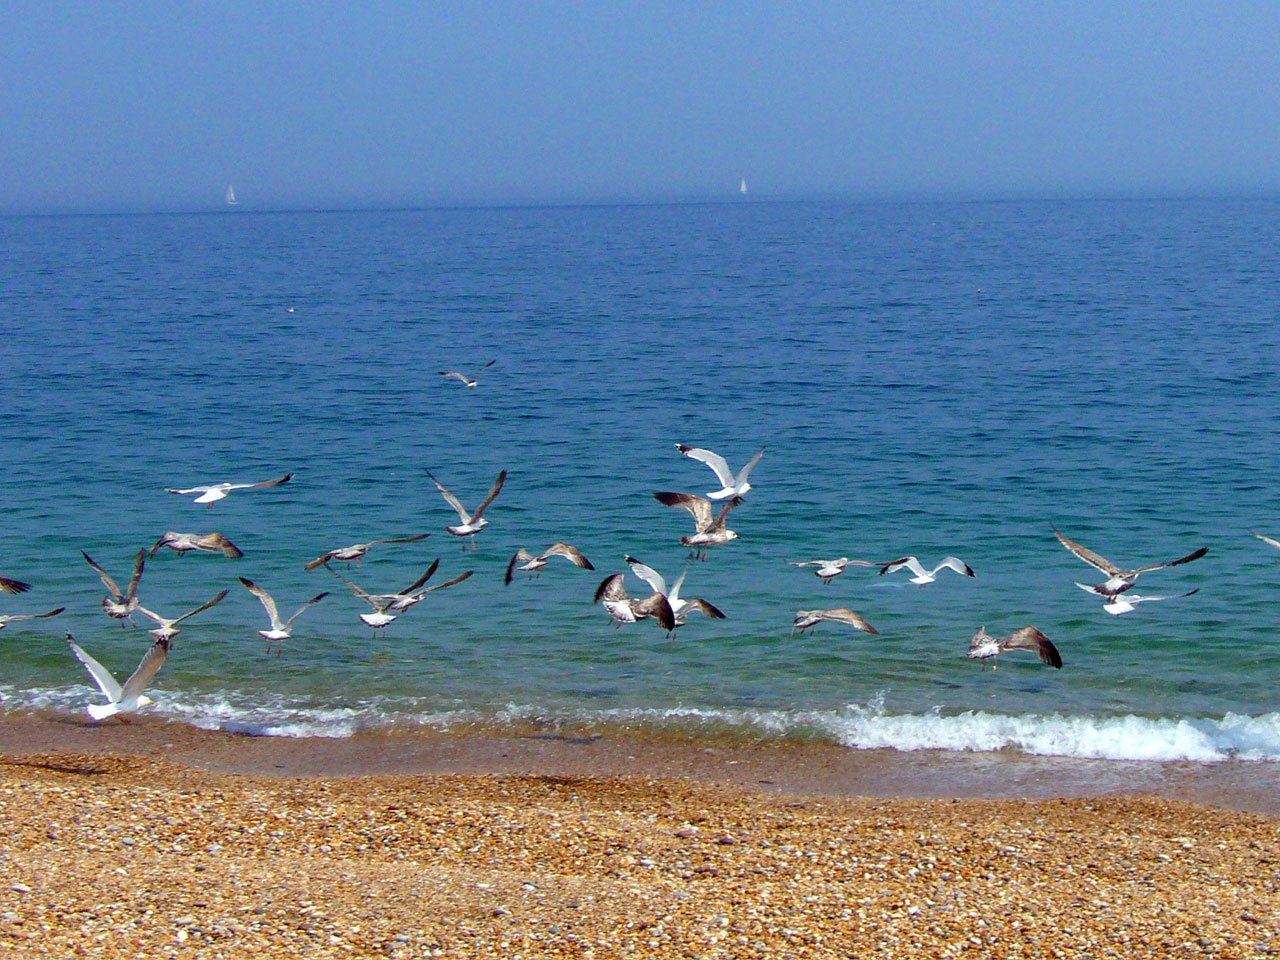
beach, sea, coast, nature, ocean, horizon, bird, sun, shore, wave, wind, seabird, gull, bay, body of water, birds, sunny, animals, seagulls, day, charadriiformes, wind wave